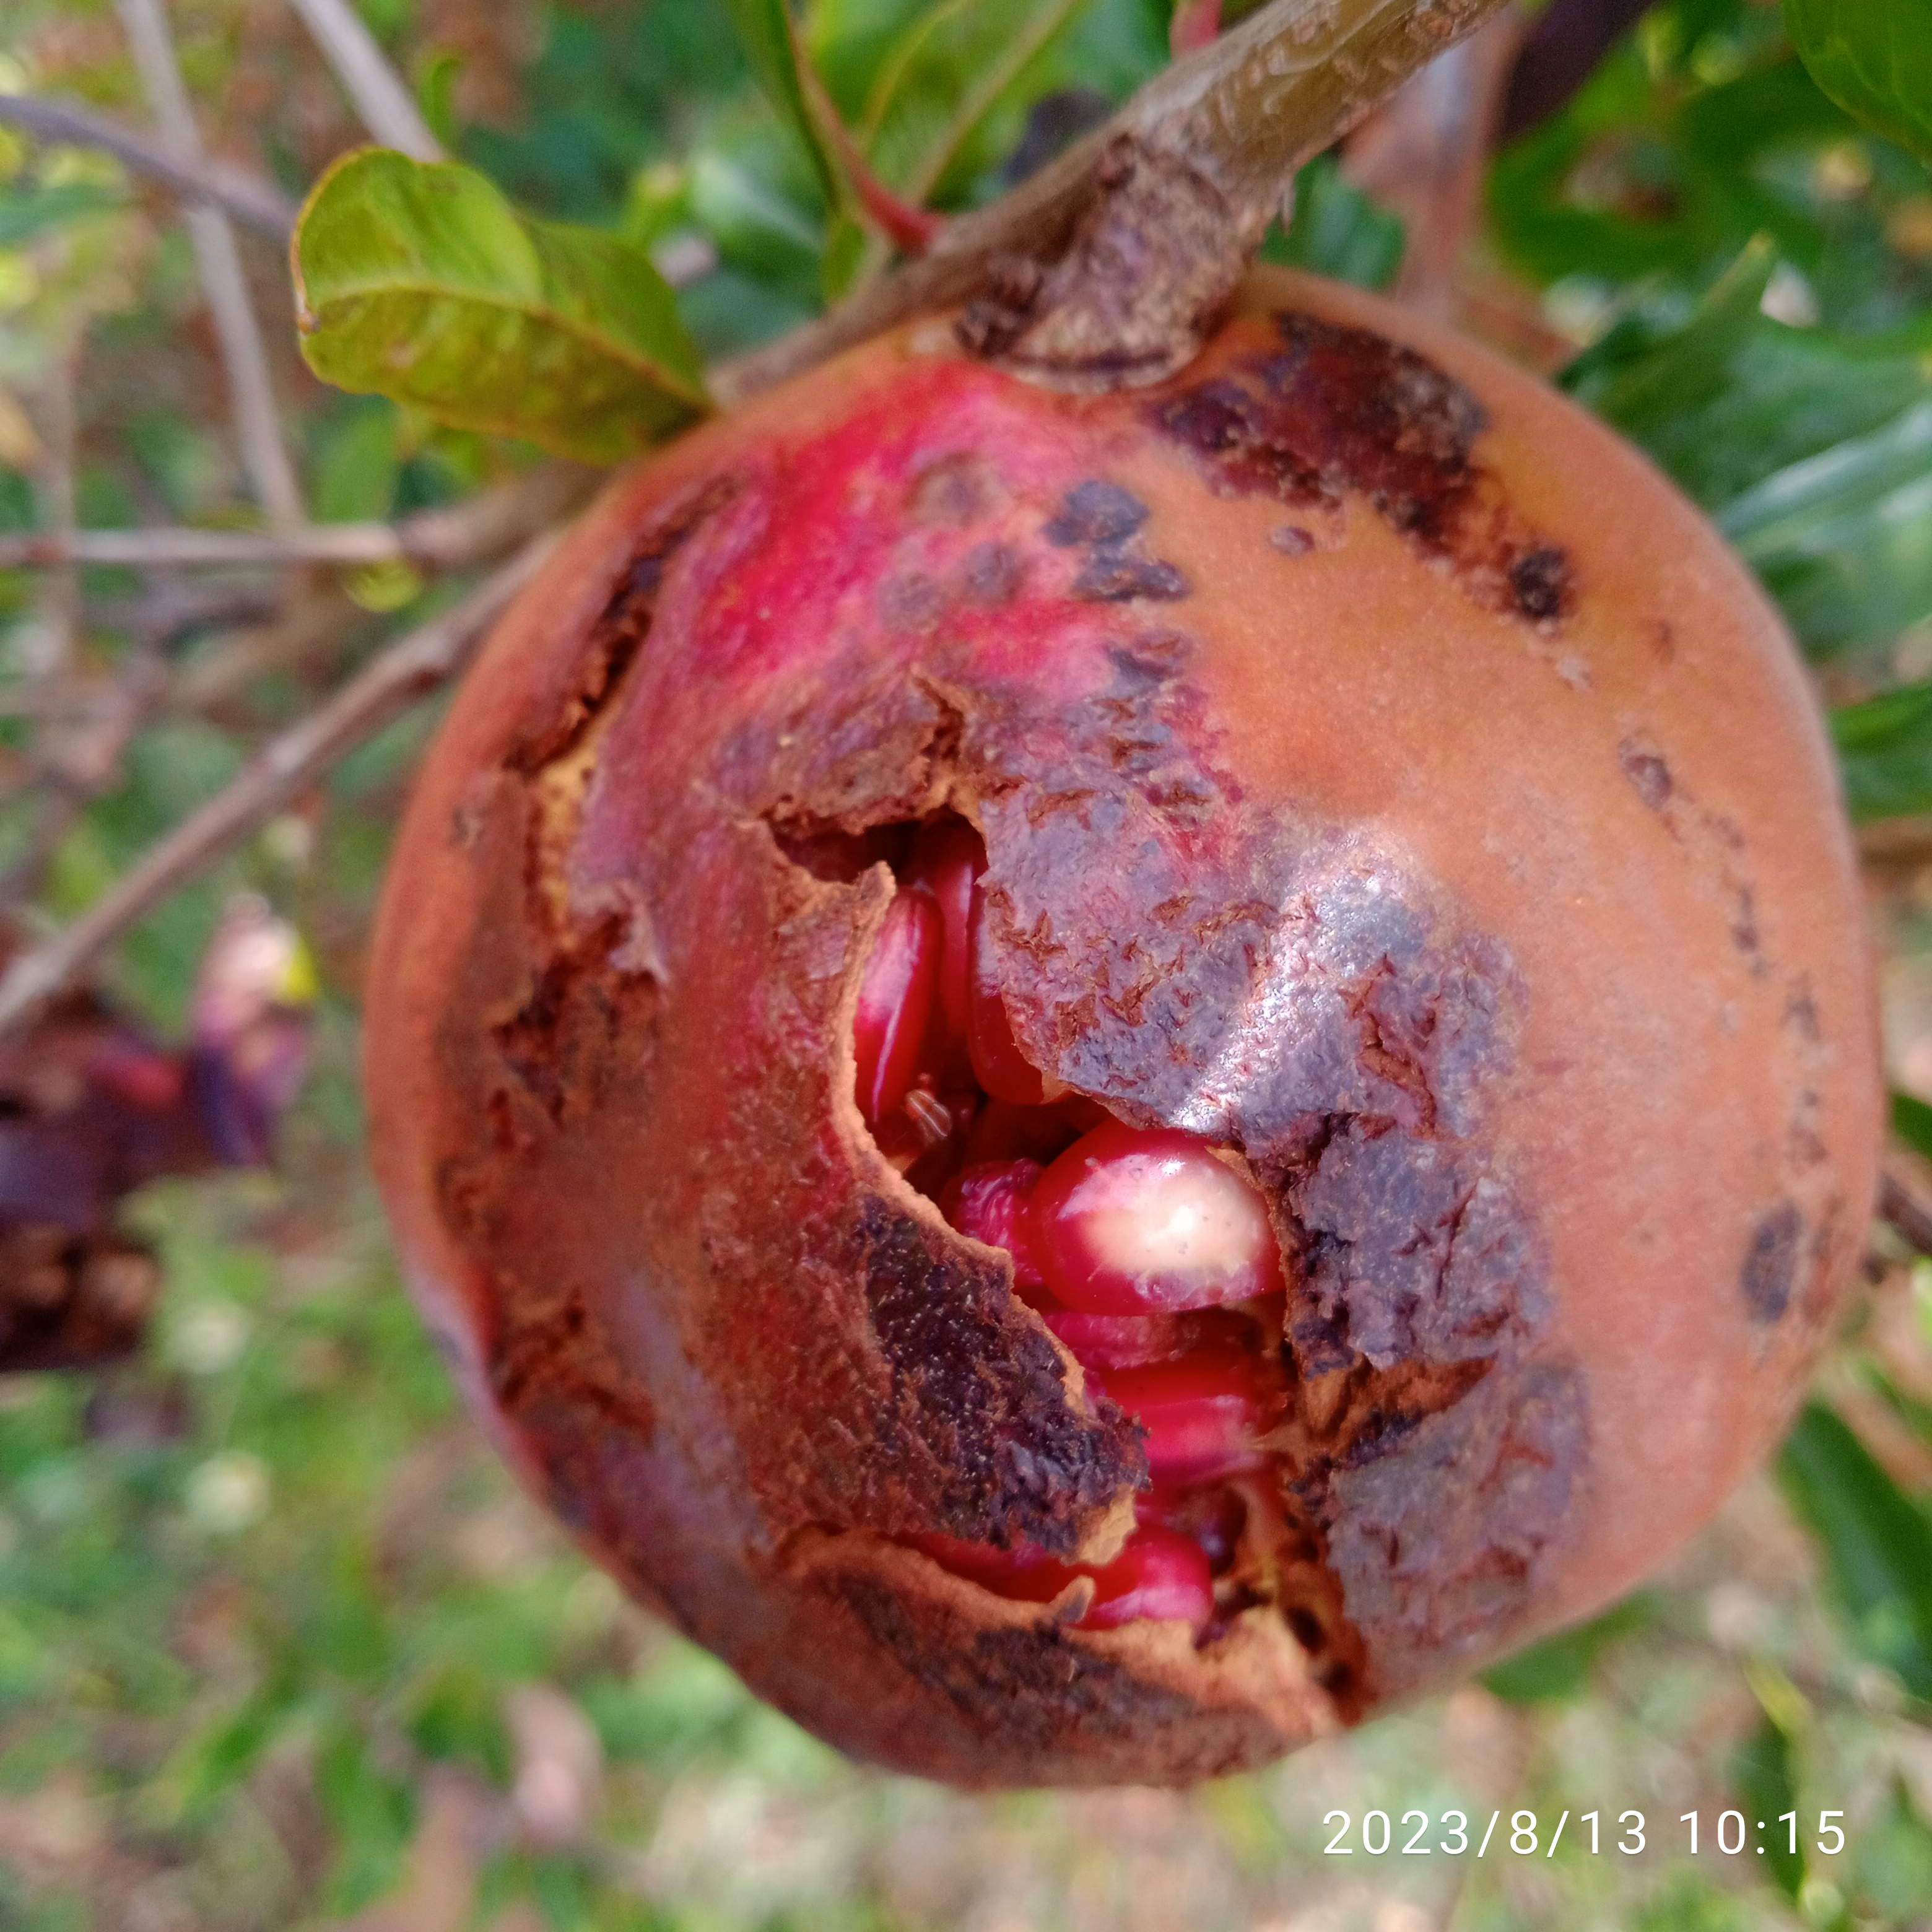
Label: Bacterial_Blight